Kareem Musa

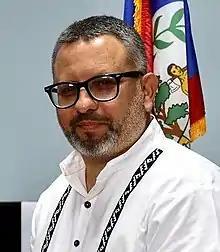
Musa in 2022

Kareem Musa is a Belizean politician. A member of the People's United Party, he has represented the Caribbean Shores constituency in the Belize House since 2015. Also, he is the minister of the Ministry of Home Affairs & New Growth Industries. He is the son of former Prime Minister of Belize Said Musa.